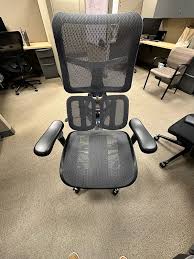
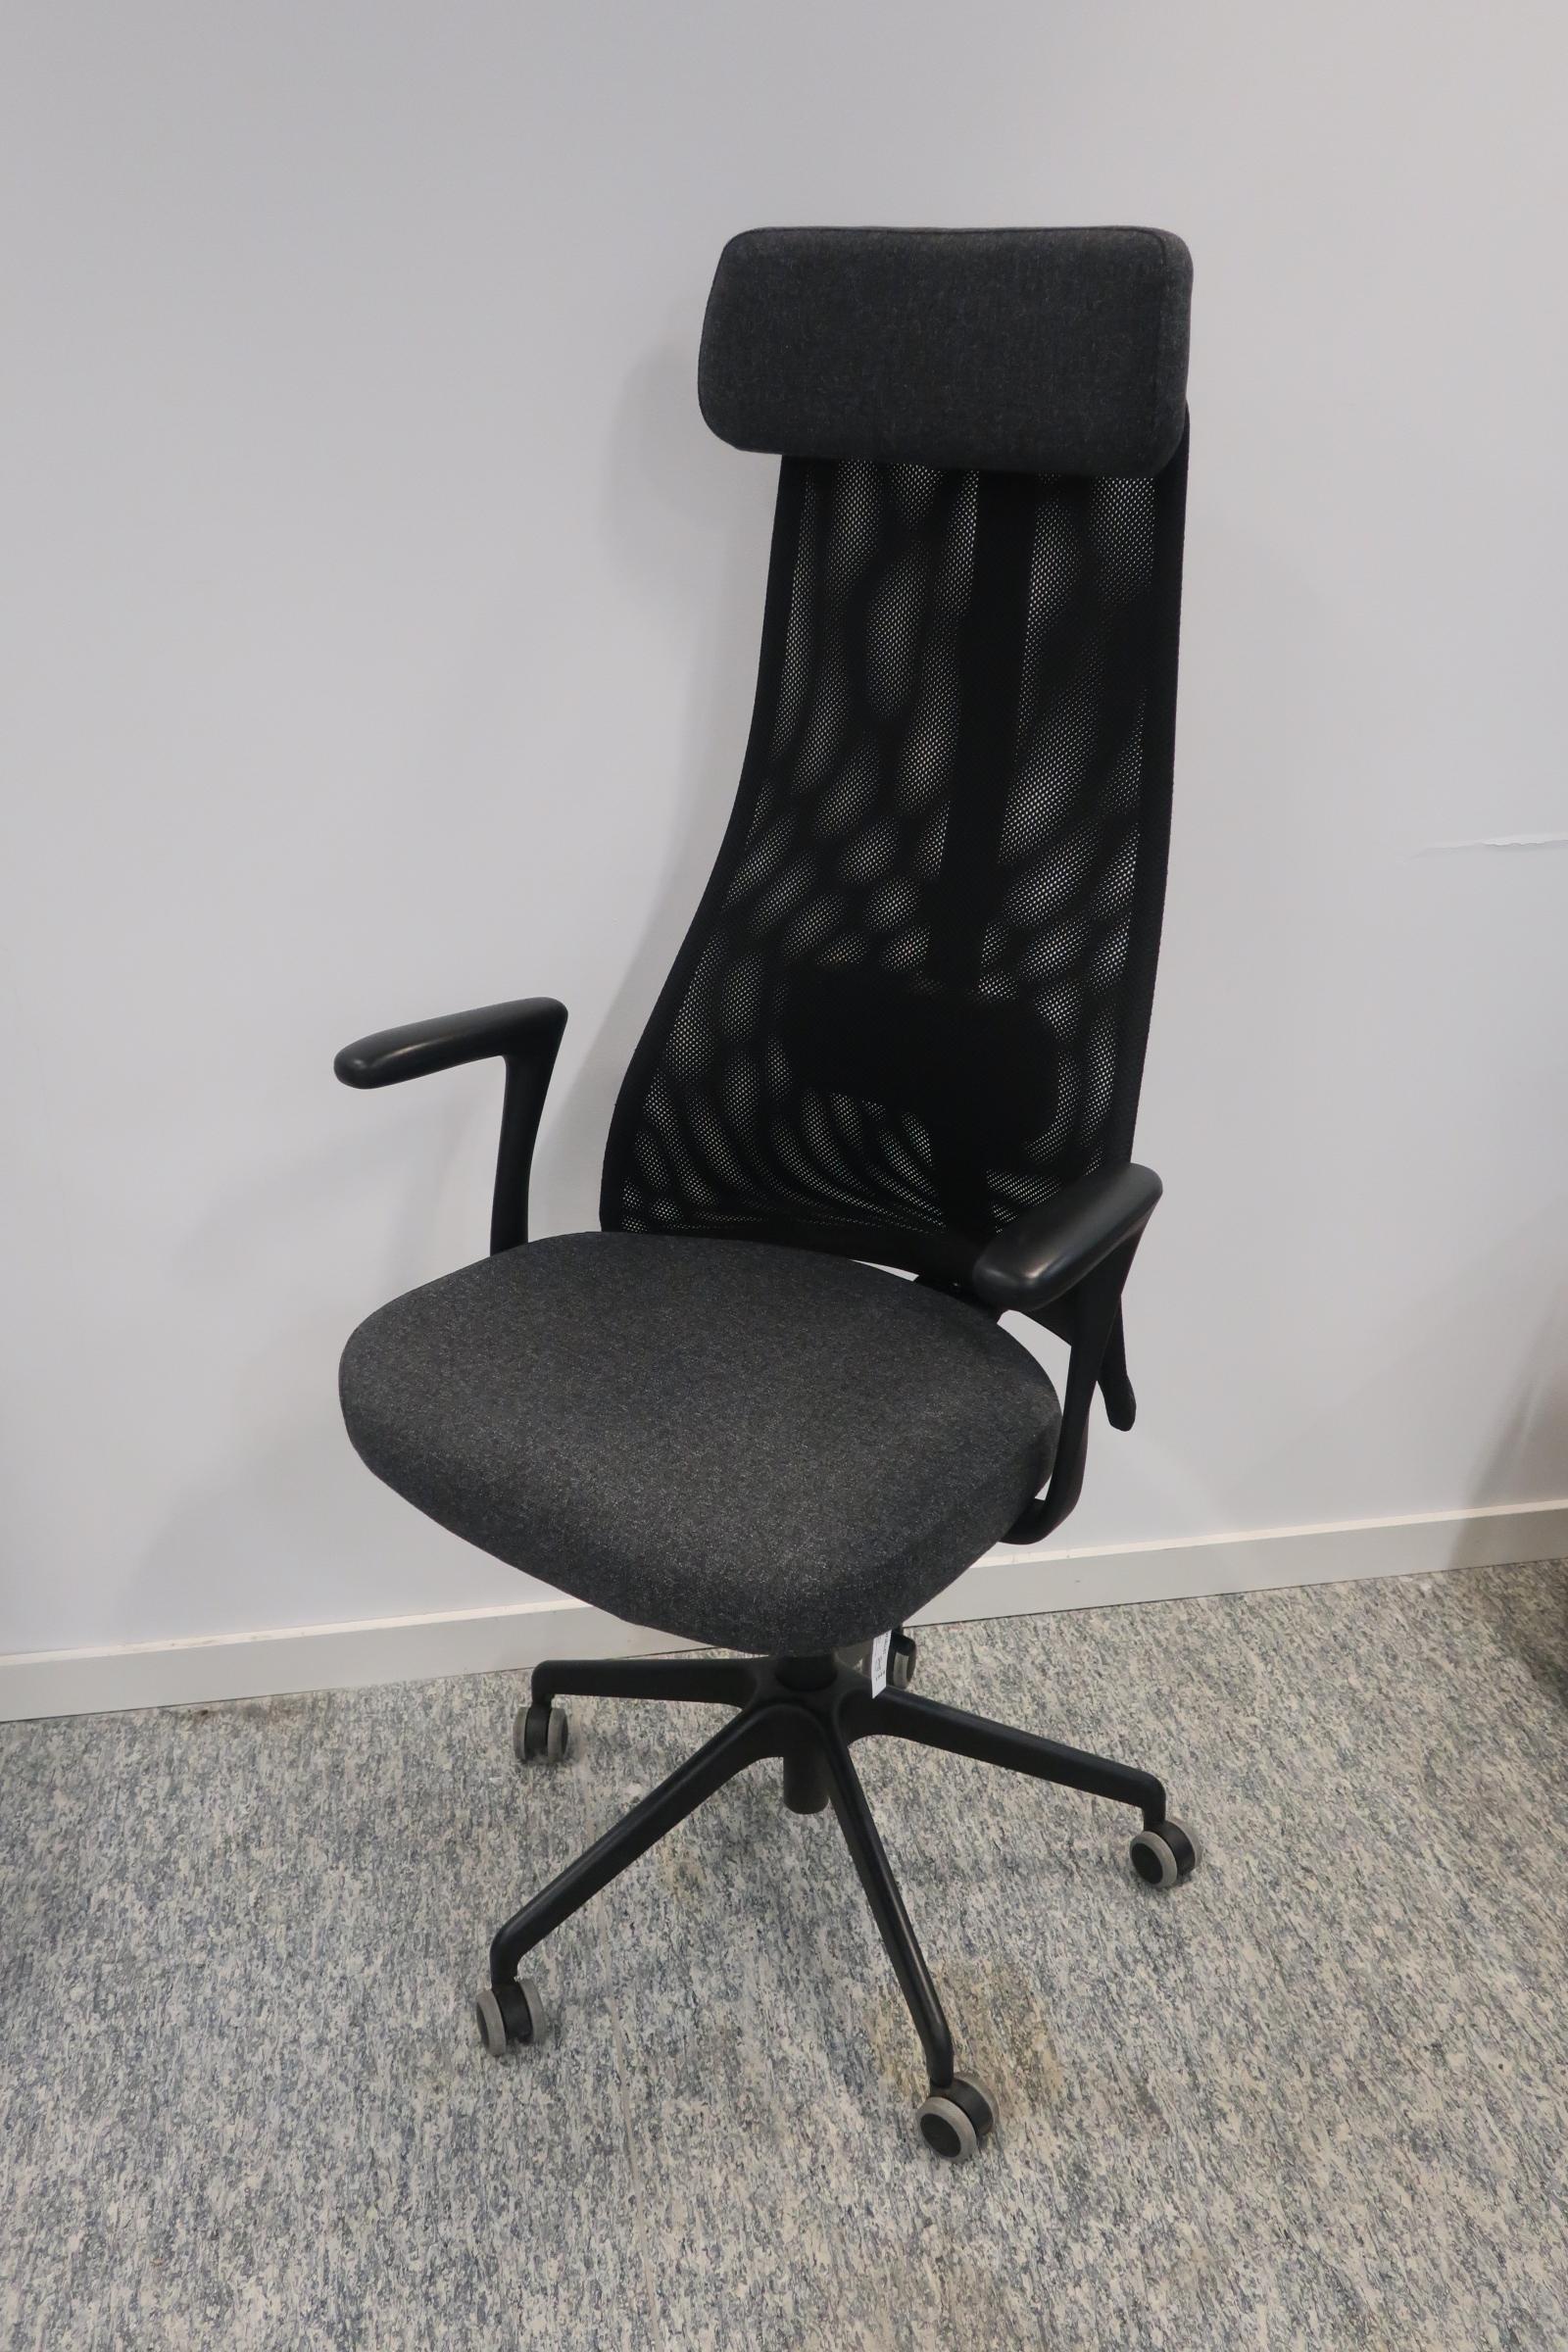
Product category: items_chair
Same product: no